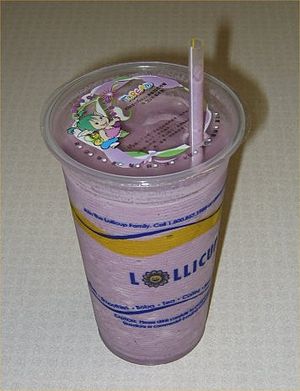
Blåbærsorter / Indhold og sundhedsværdi
Smoothie af blåbær, en trendy drik med oprindelse i USA
Der findes et stort antal blåbærsorter, sorter, som er udviklet ud fra flere arter og underarter i slægten Bølle. Efter den første halvdel af det 20. århundrede har man fremavlet flere end 100 sorter. Blåbær tilhører Lyng-familien. De dyrkede blåbærsorter stammer ikke, som man ellers ofte tror, fra den hjemlige art af blåbær, hvis frugter farver mund og læber blå, når man spiser dem, men fra nordamerikanske arter. De farvende anthocyaner findes i frugtskallen på de næsten runde, blå bær, hvis frugtkød er hvidt. Dyrkede blåbær har betydning som markedsfrugt over hele verden, men før de blev kendt som frugtbuske, var blåbærsorterne indført som prydplanter i europæisk havedyrkning på grund af deres dekorative høstfarver.